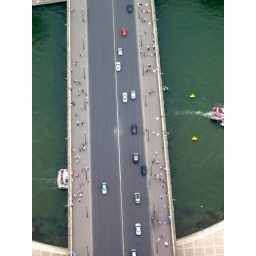
The bridge that you need to walk over from the metro to the tower